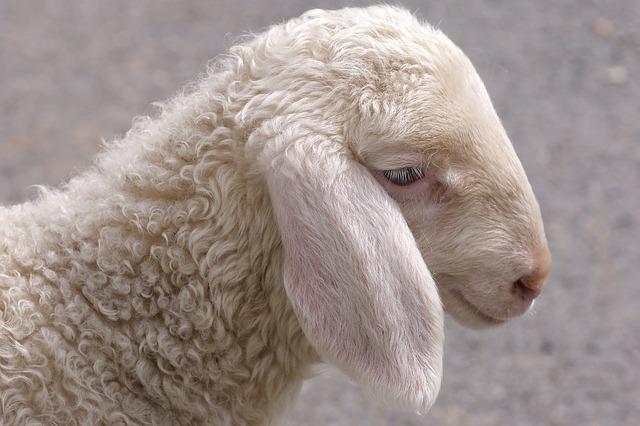
sheep